Inspector Hornleigh Intervenes

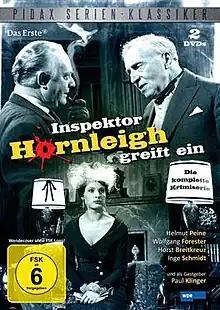

Inspector Hornleigh Intervenes (German: Inspektor Hornleigh greift ein...) is a 1961 West German crime television series broadcast on WDR in four episodes. It is based on the fictional Scotland Yard detective Inspector Hornleigh, who had previously appeared in British radio and film series. The episodes were scripted by Hans Wolfgang Priwin, who had previously co-written the BBC radio series but was a German by birth. The sets were designed by the art director Alfred Bütow.